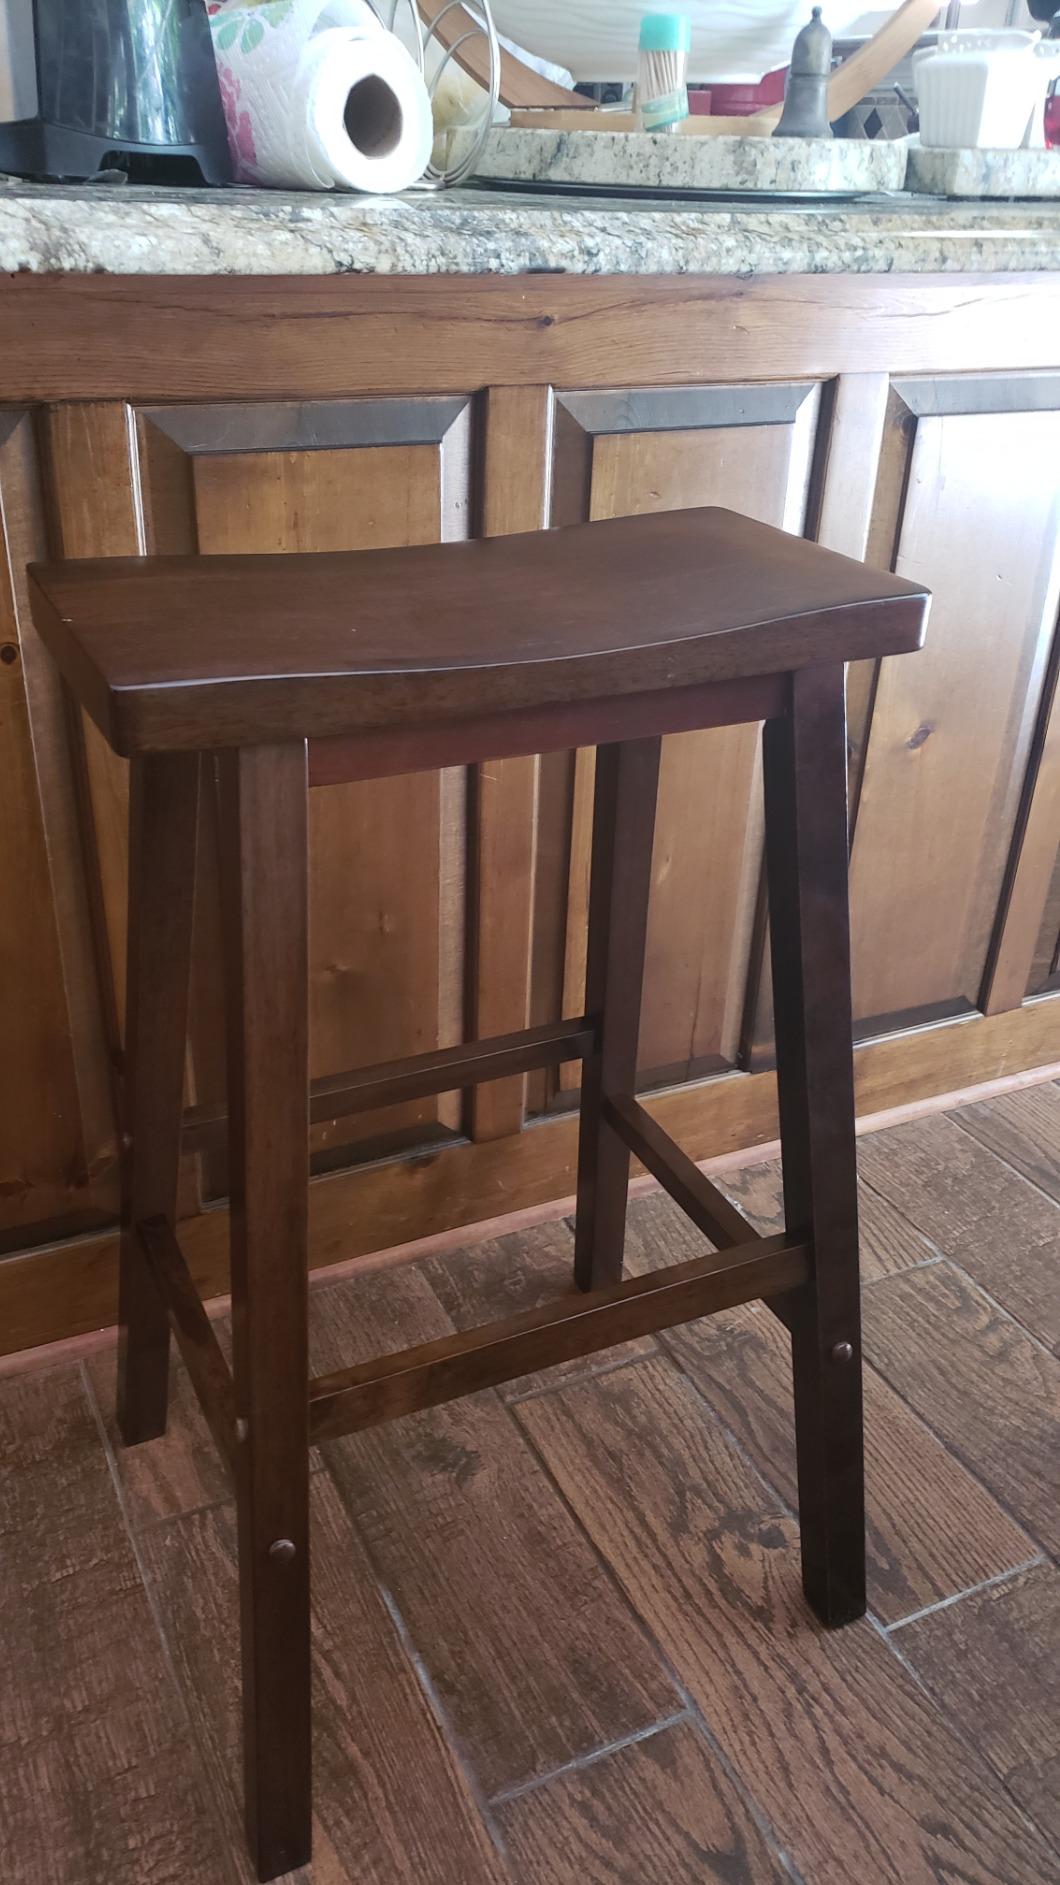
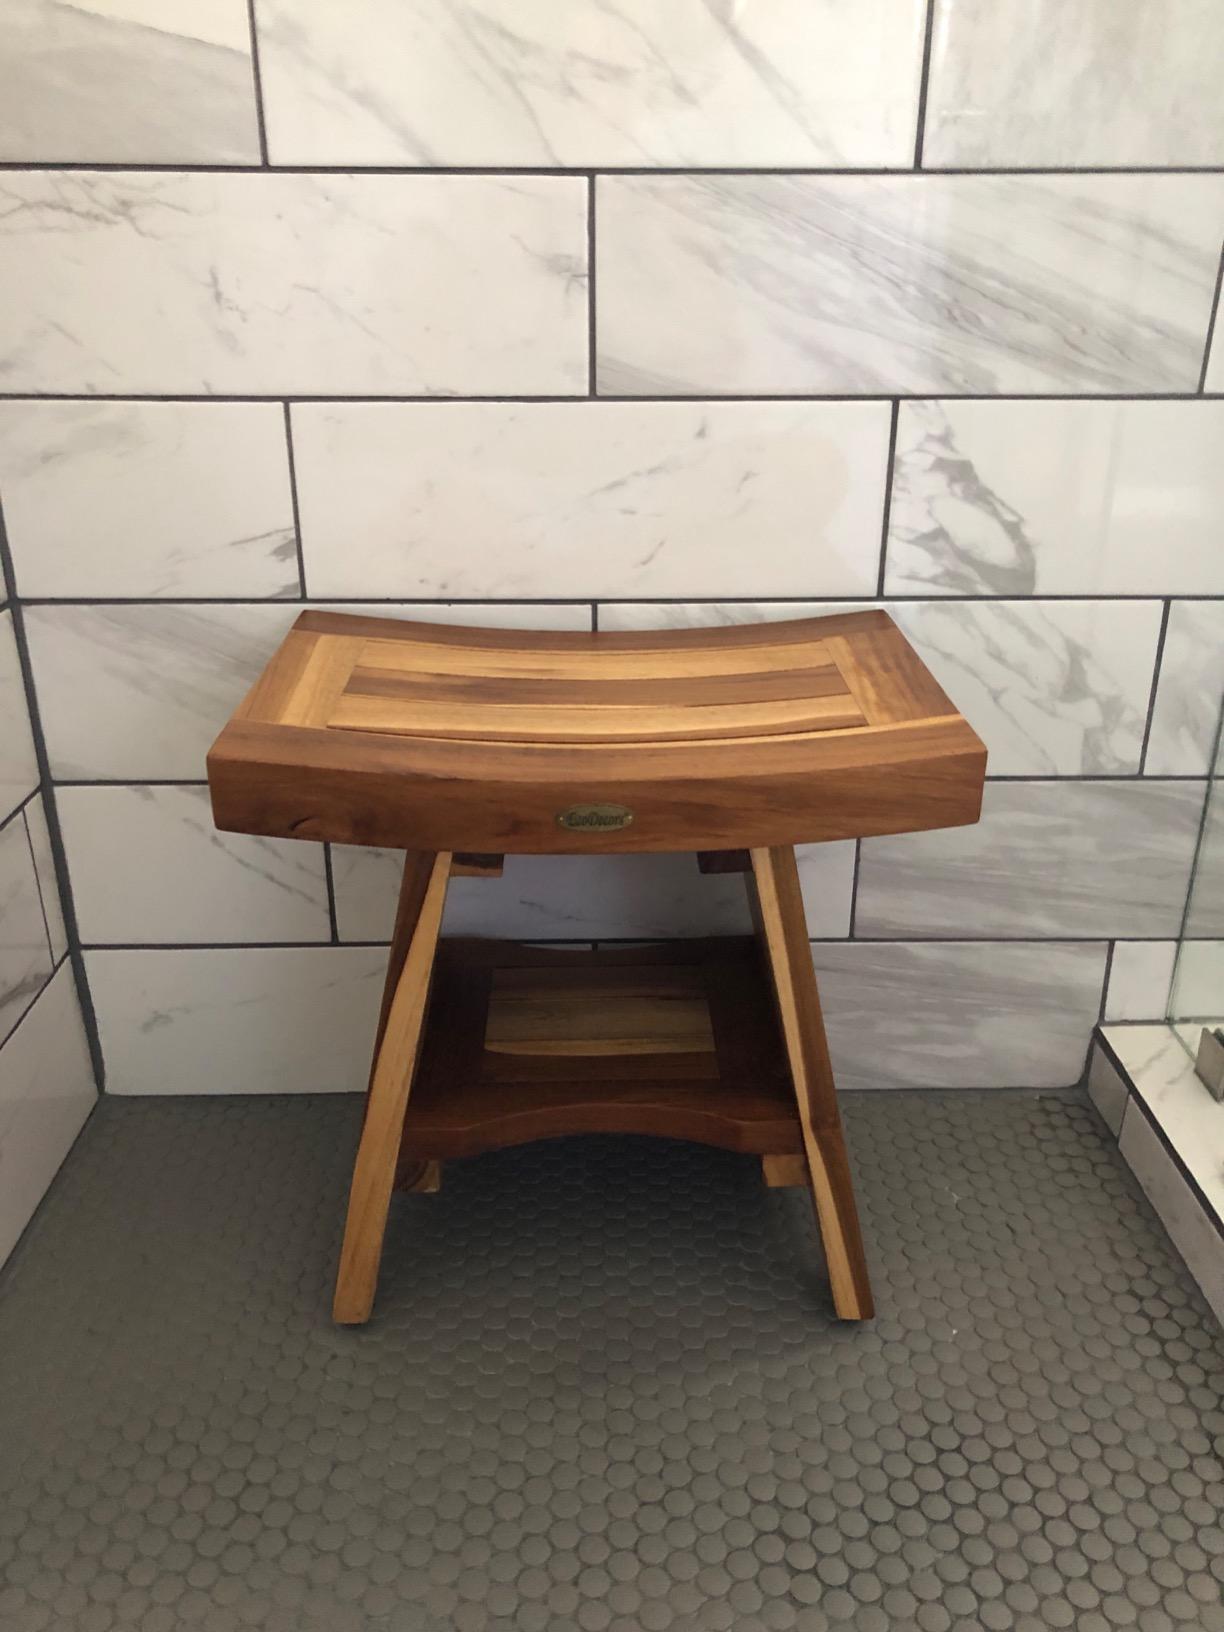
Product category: stool
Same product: no